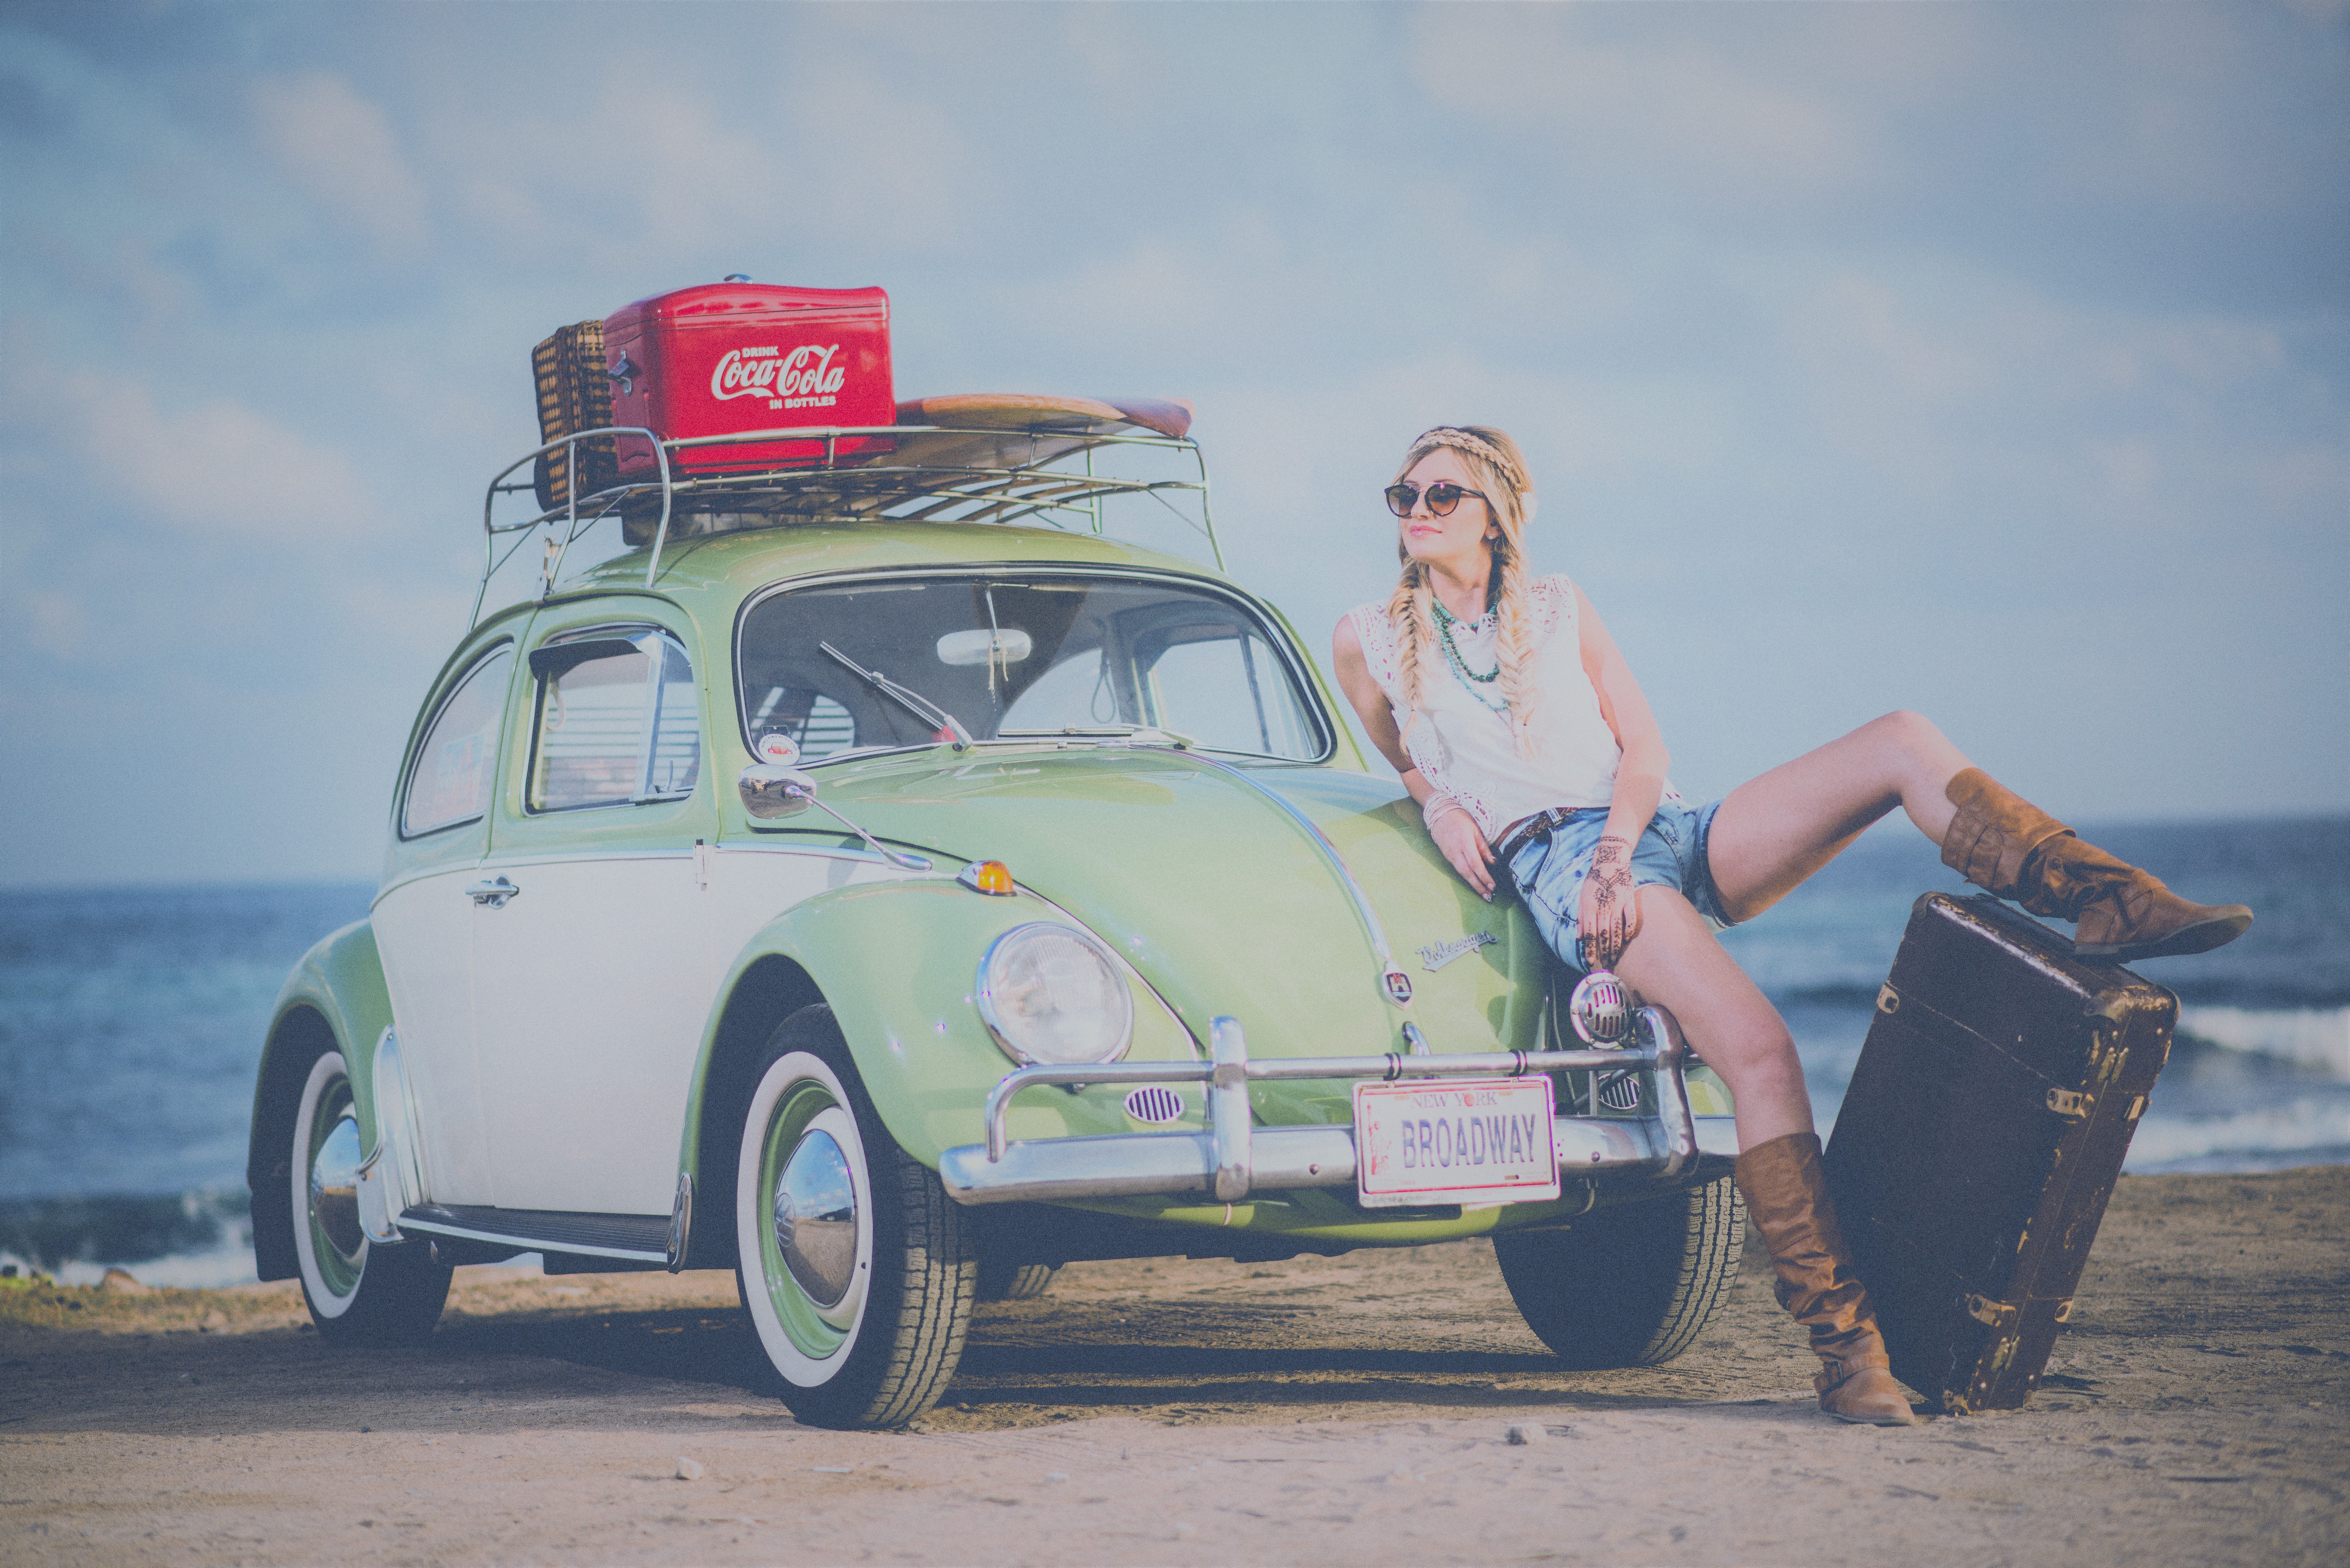
modern, tire, wheel, water, sky, car, land vehicle, vehicle, cloud, hood, automotive lighting, automotive tire, motor vehicle, automotive design, bumper, vehicle door, automotive exterior, rolling, fender, headlamp, classic car, rim, automotive wheel system, travel, hardtop, landscape, antique car, classic, sunglasses, volkswagen, beach, volkswagen beetle, vintage car, compact car, Regularity rally, family car, luxury vehicle, sedan, auto part, mid size car, coupe, road, city car, motorsport, custom car, grass, full size car